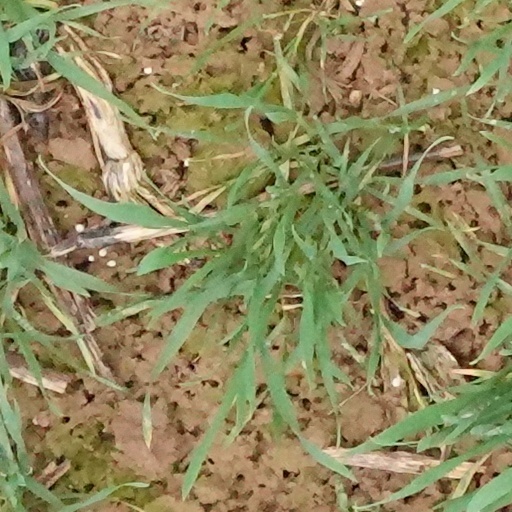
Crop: wheat